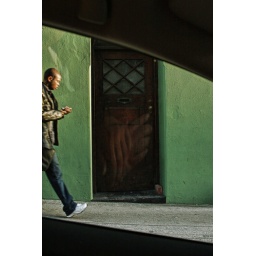
pure accident... the reflection of hands in the car window showed up on the door.